Maritime history of California

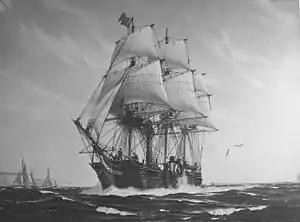
, the first steam-powered ship to cross the Atlantic Ocean—1819

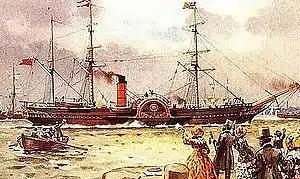
"Britannia" of 1840 (1150 GRT), the first Cunard liner built for the transatlantic service.

By 1849 the shipping industry was in transition from sail-powered boats to steam-powered boats and from wood construction to an ever-increasing metal construction. There were basically three different types of ships being used: standard sailing ships of several different types. Clippers, and paddle steamers with paddles mounted on the side or rear. River steam boats typically used rear mounted paddles and had flat bottoms and shallow hulls designed to carry large loads on generally smooth and occasionally shallow rivers. Ocean-going paddle steamers typically used side-wheeled paddles and used narrower deeper hulls designed to travel in the often stormy weather encountered at sea. The ship hull design was often based on the clipper ship design with extra bracing to support the loads and strains imposed by the paddle wheels when they encountered rough water.